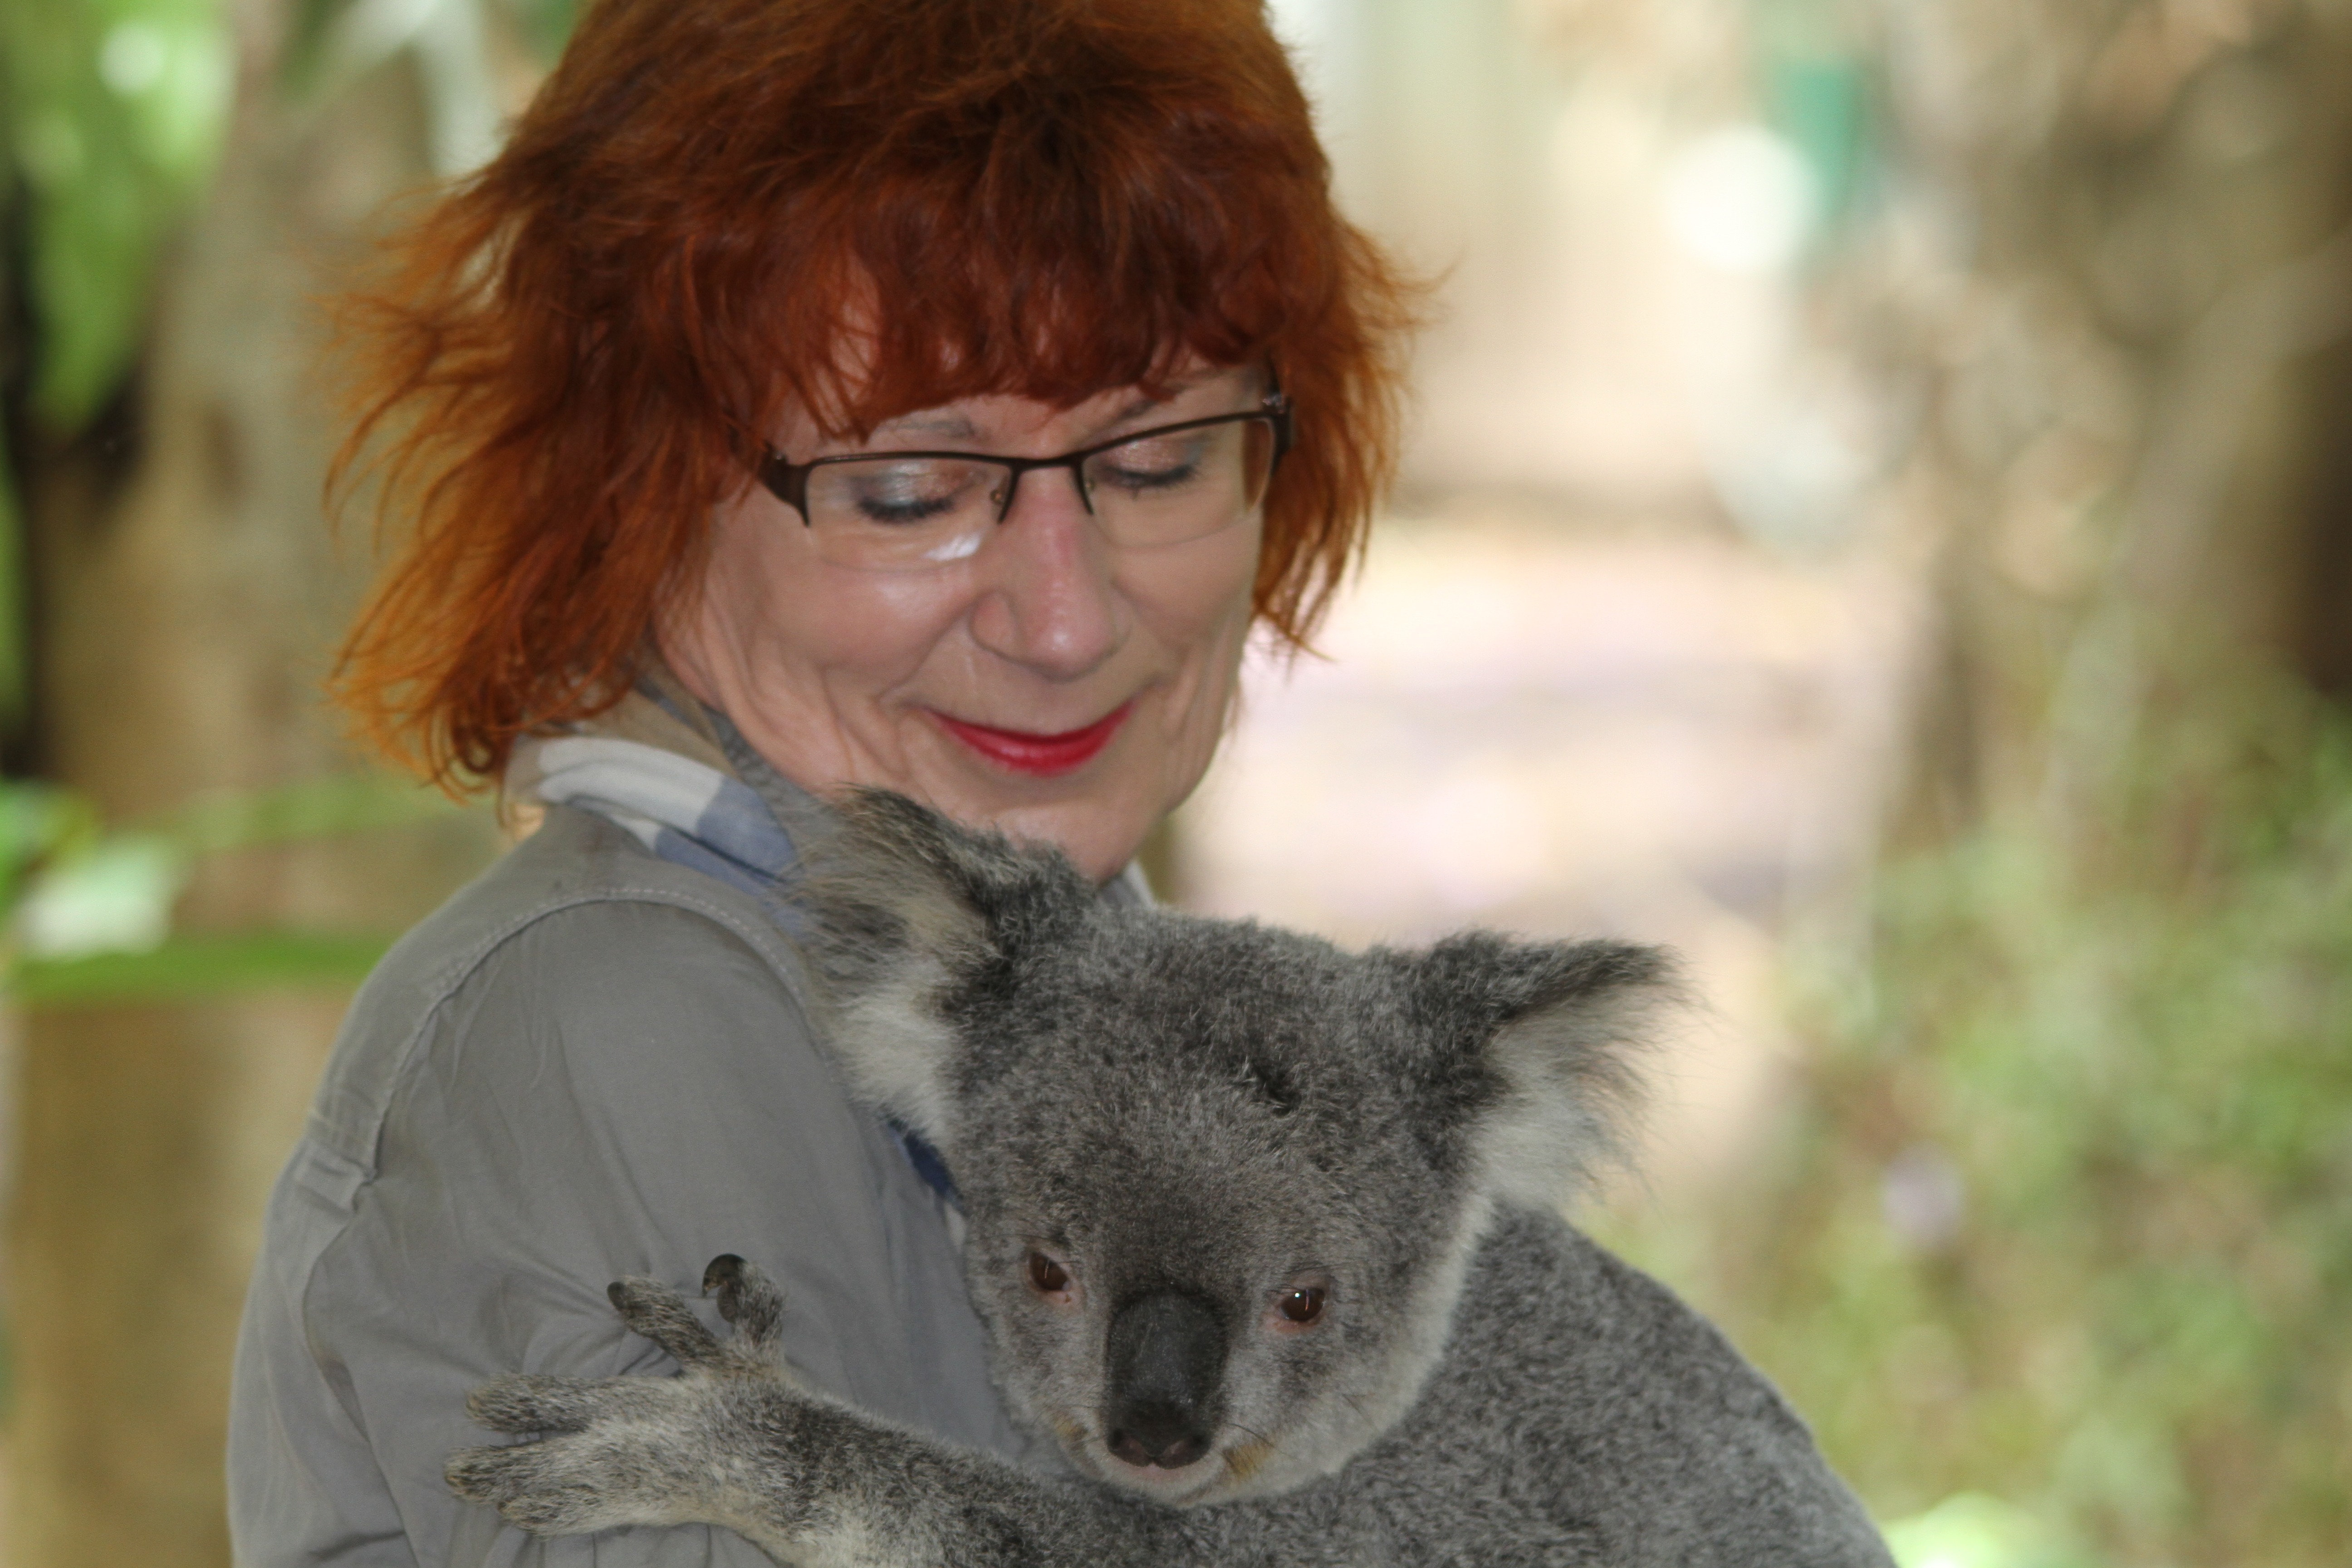
nature, woman, animal, bear, wildlife, mammal, human, fauna, nose, vertebrate, keep, cuddly, koala, marsupial, encounter, stroke, purry, ashen koala, koala bear, beutelsaeugertier, brackets set, phascolarctos cinereus